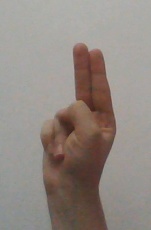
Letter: taa